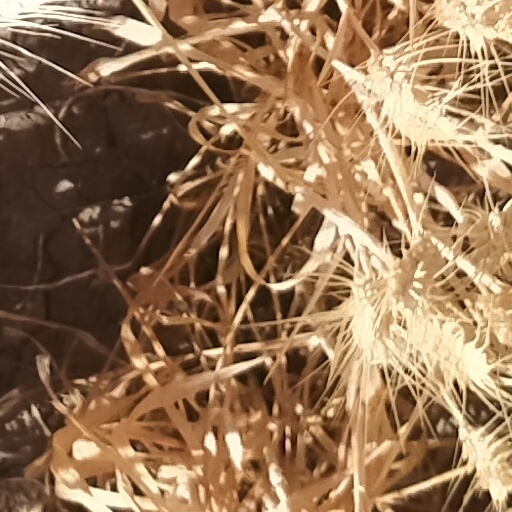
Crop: wheat